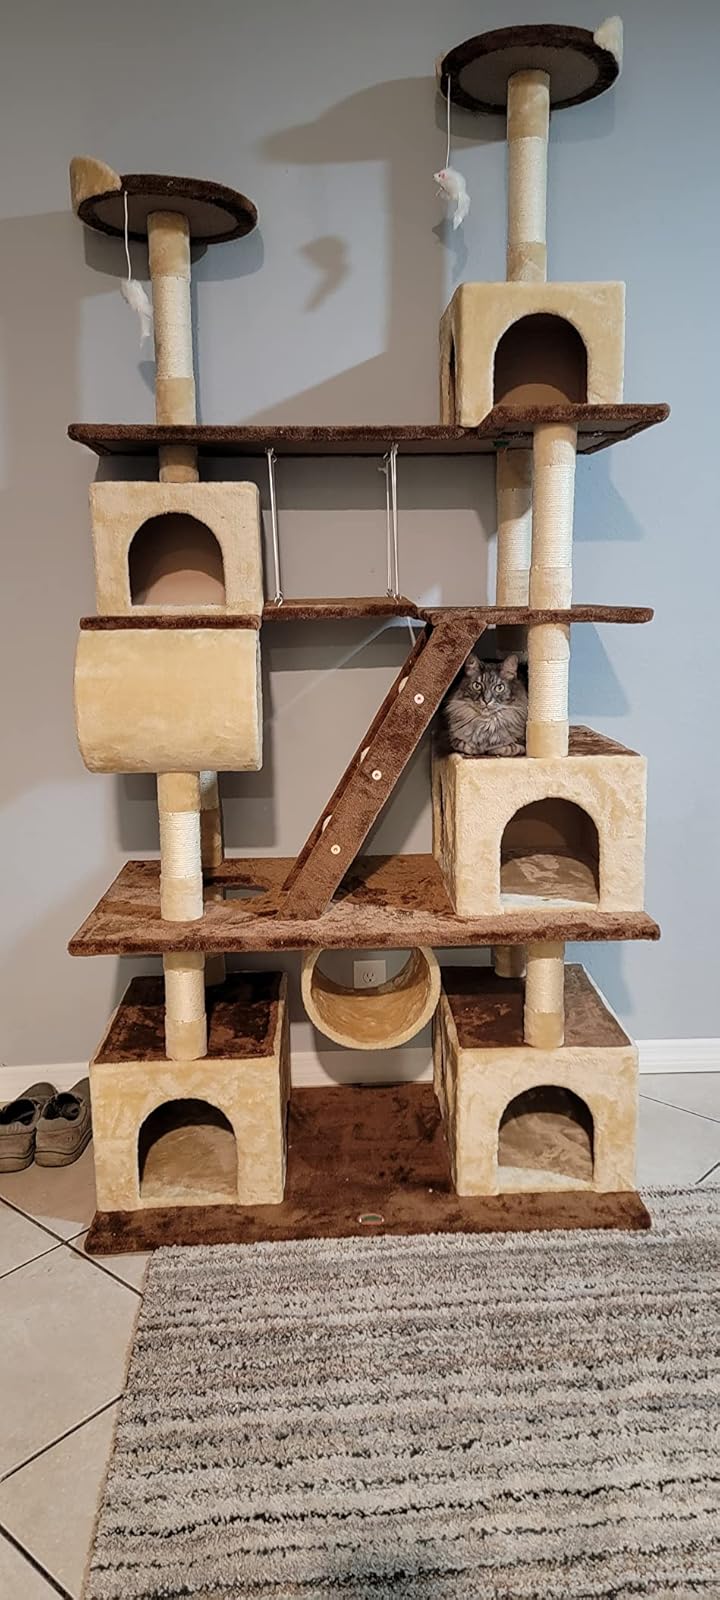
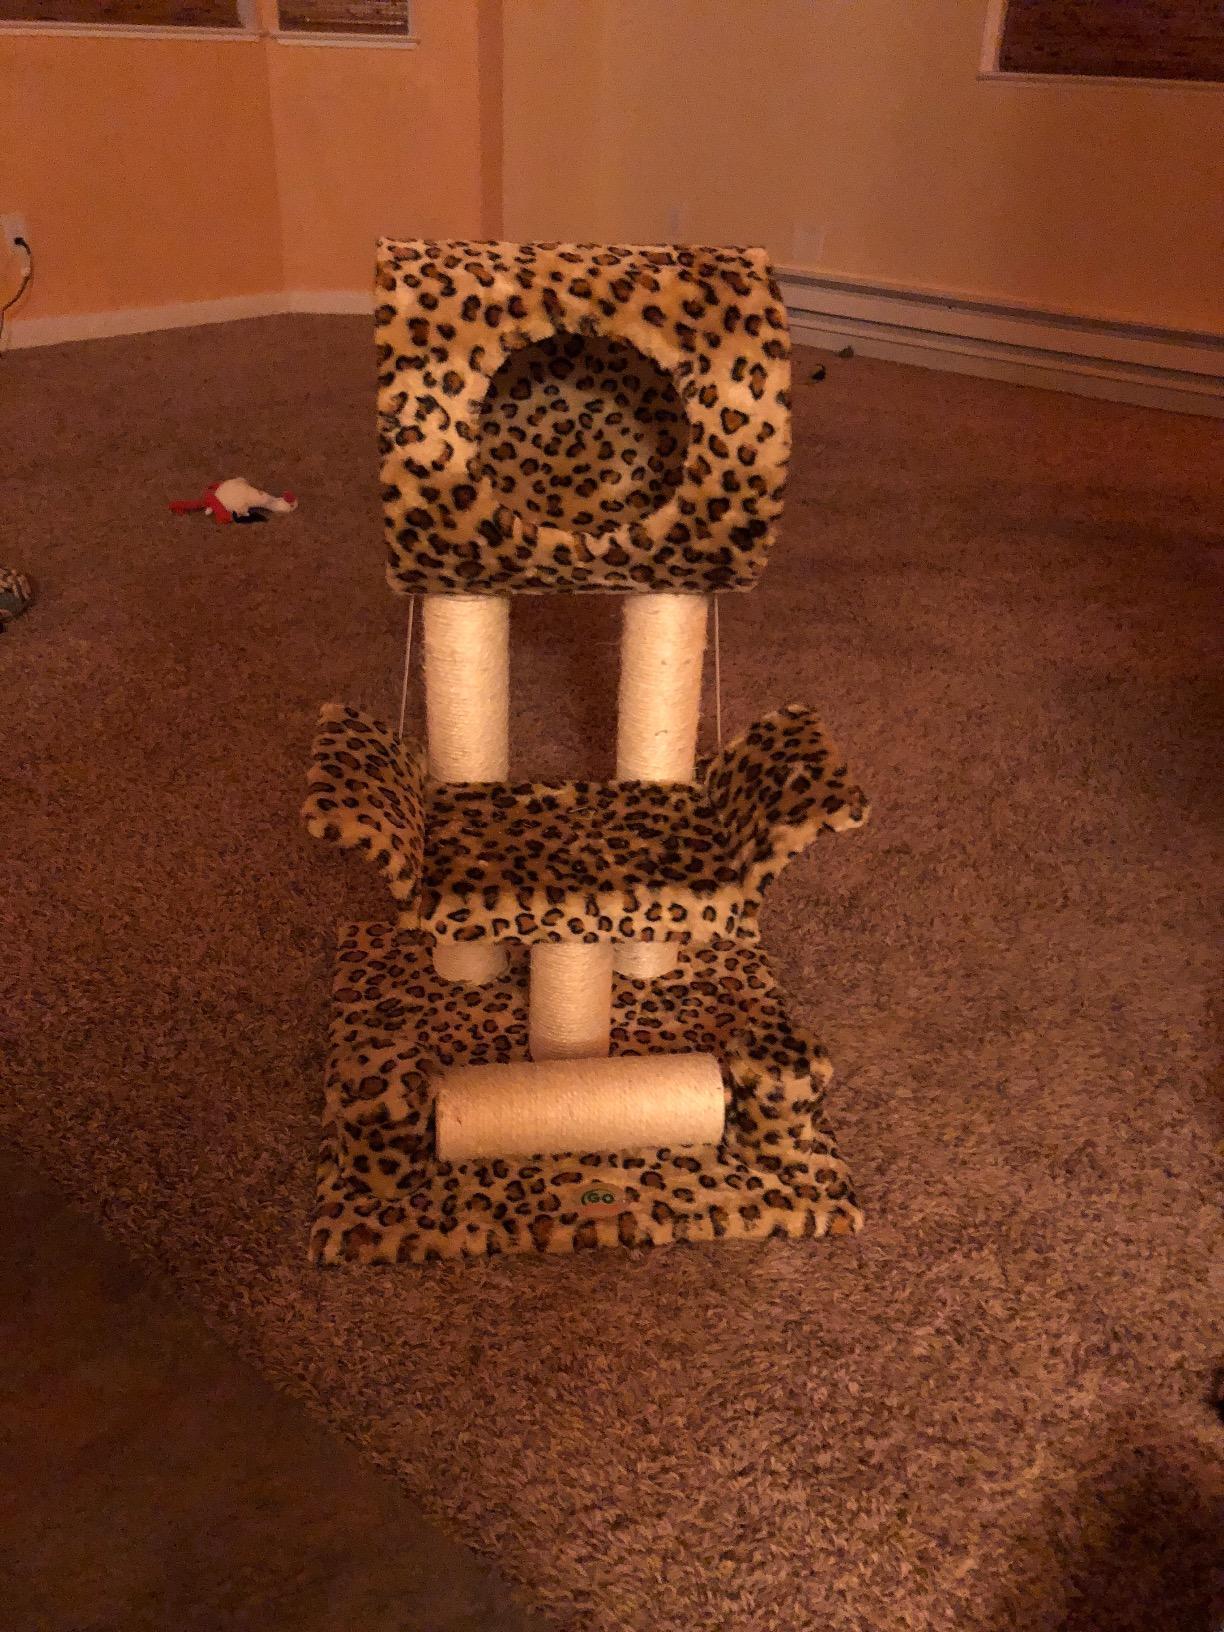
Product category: items_cat tree
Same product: no